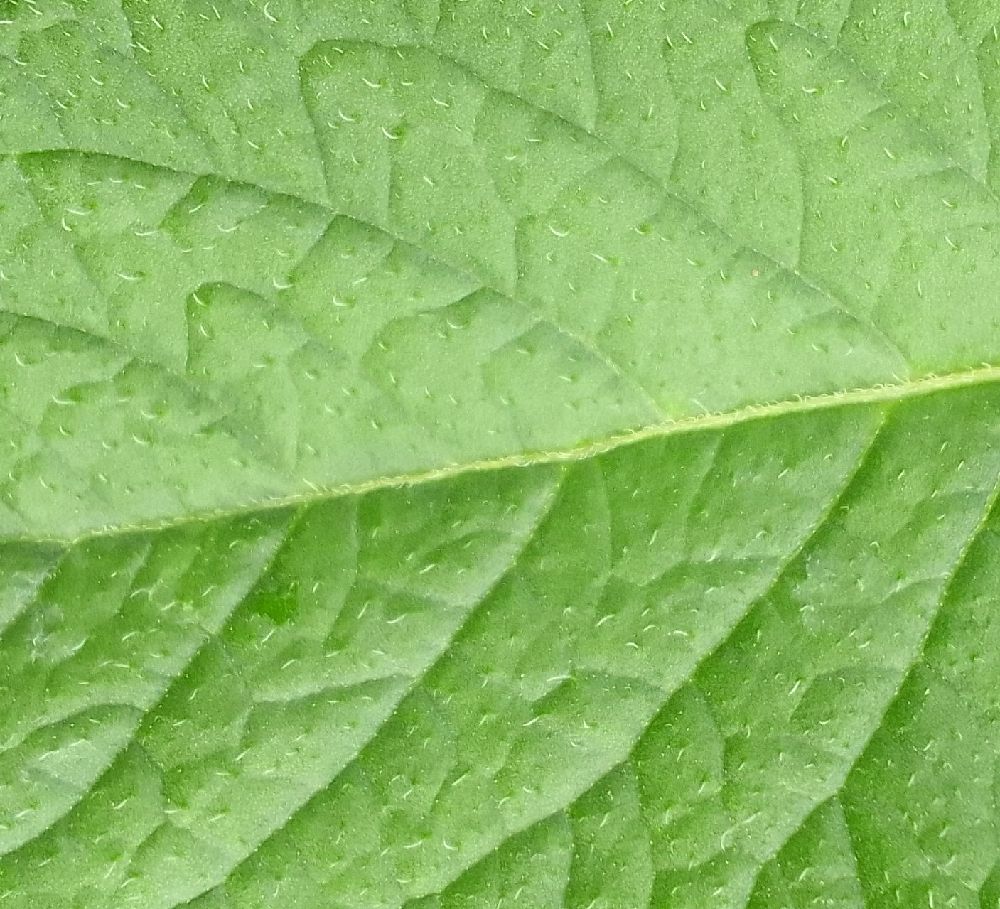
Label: Healthy